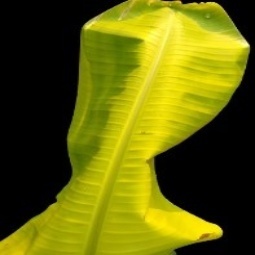
Label: Sulphur